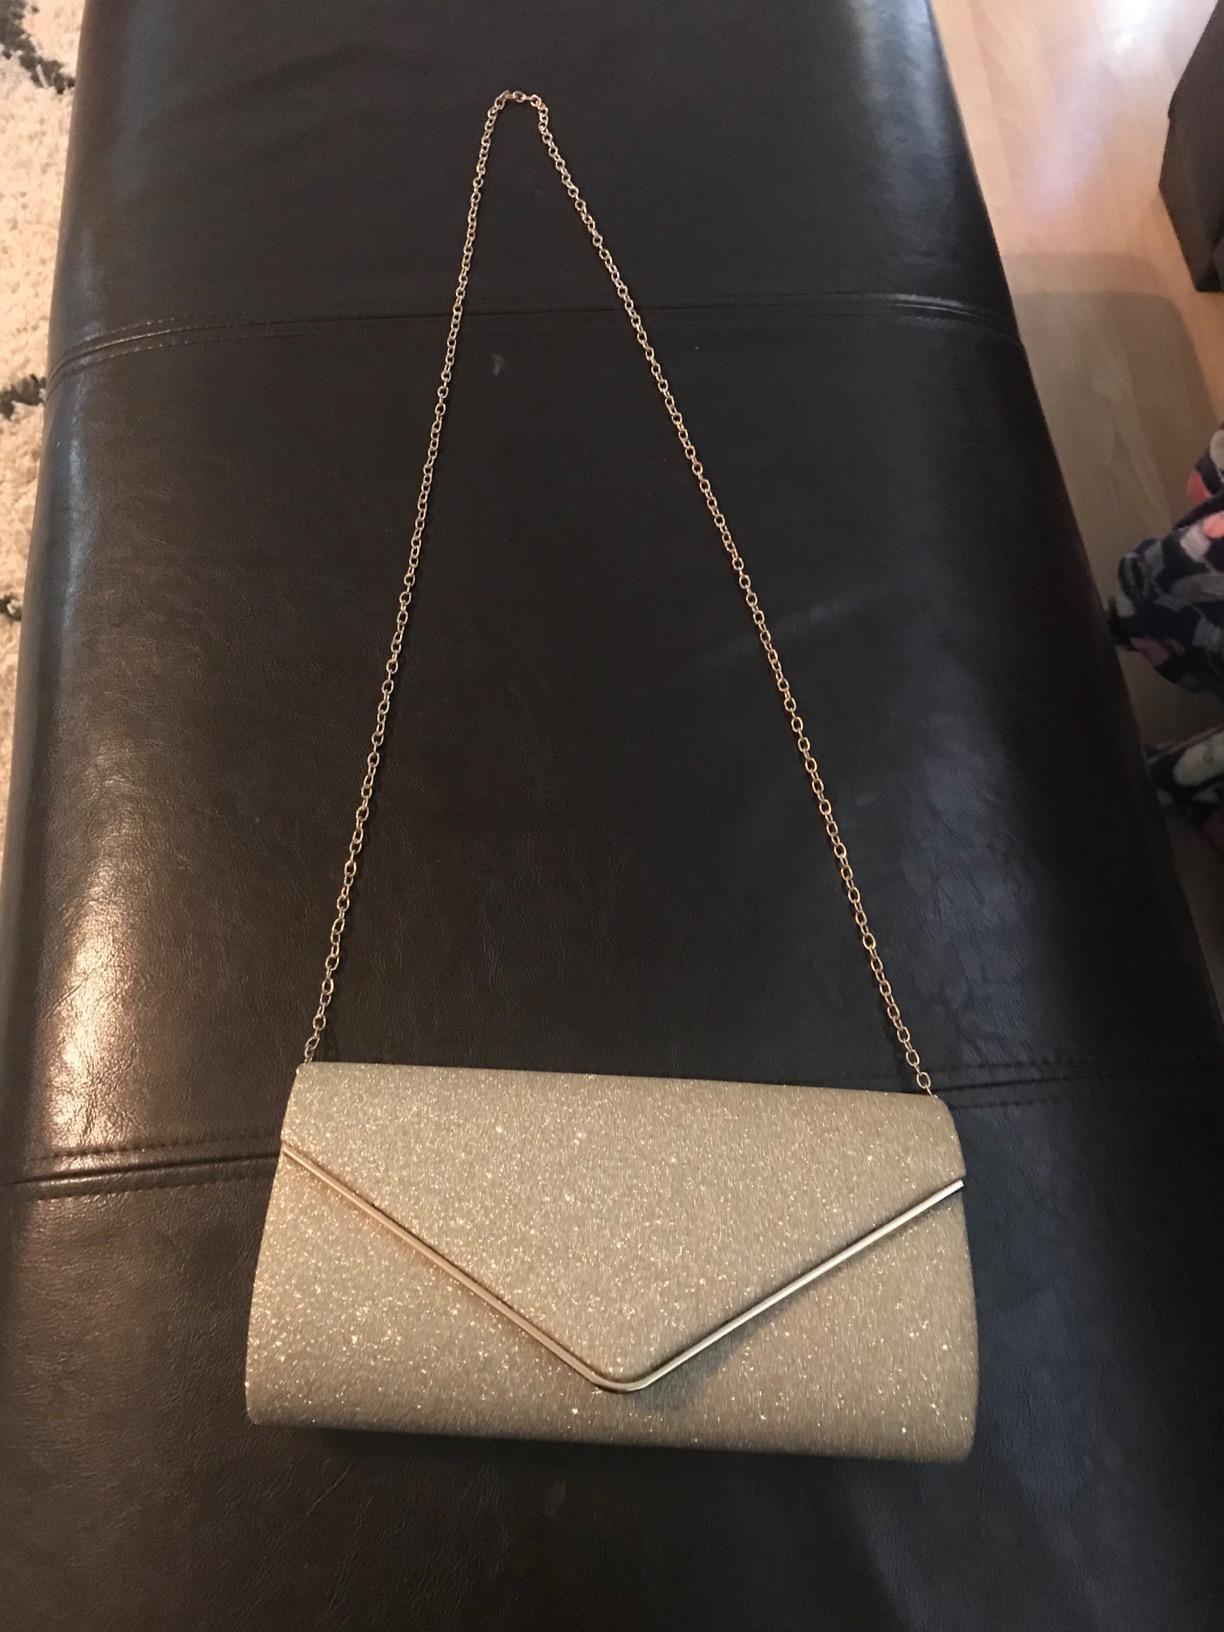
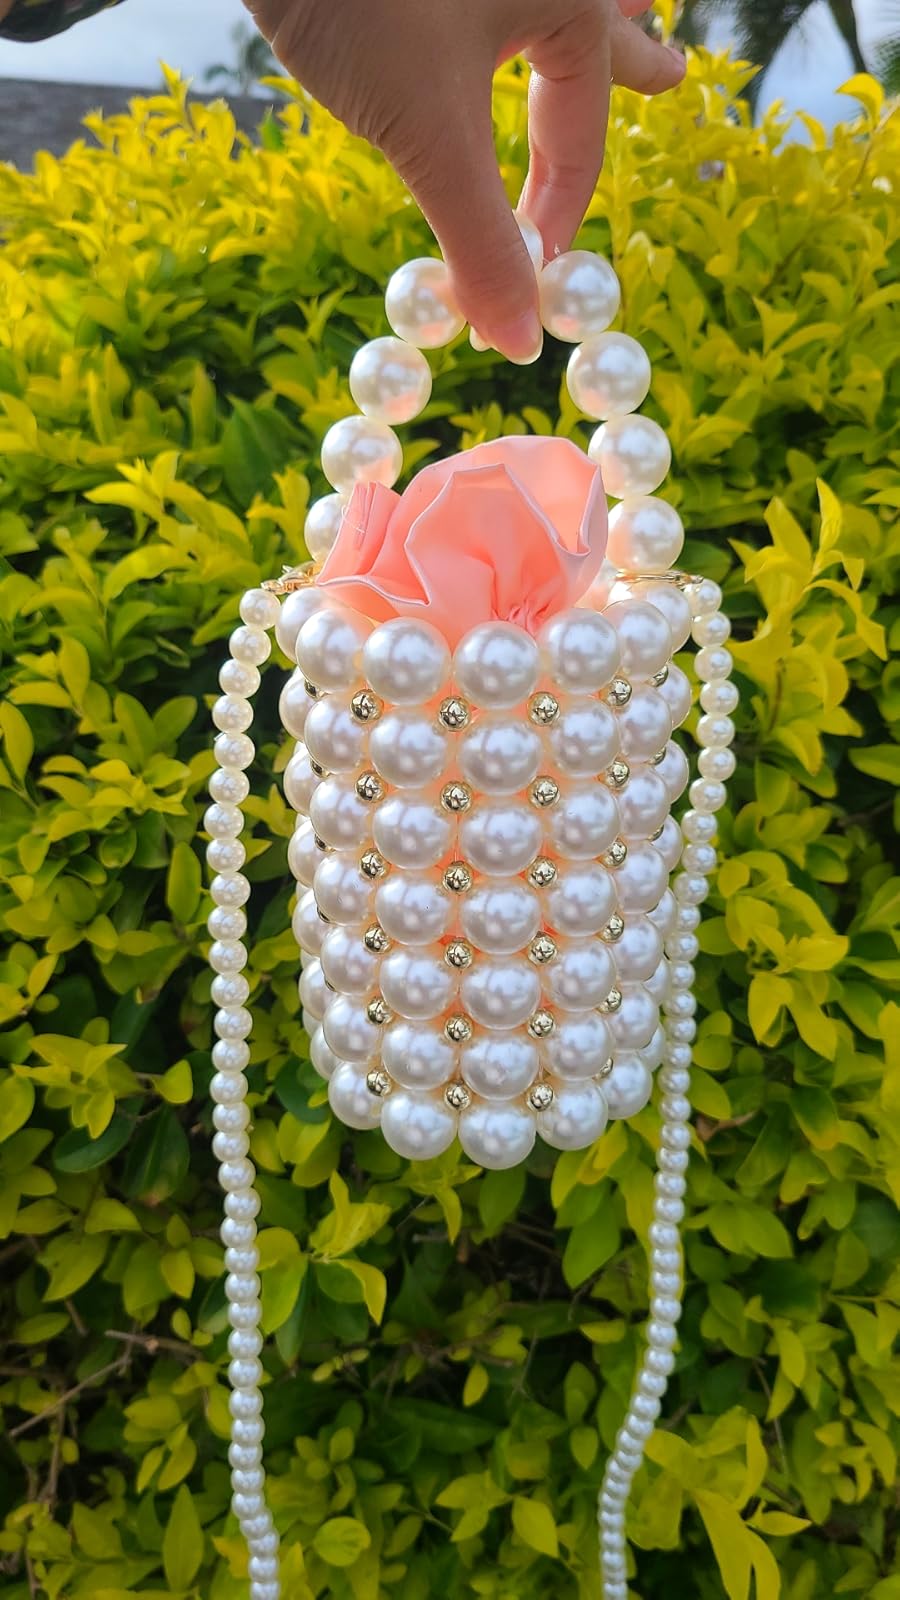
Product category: accessories_handbag
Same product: no